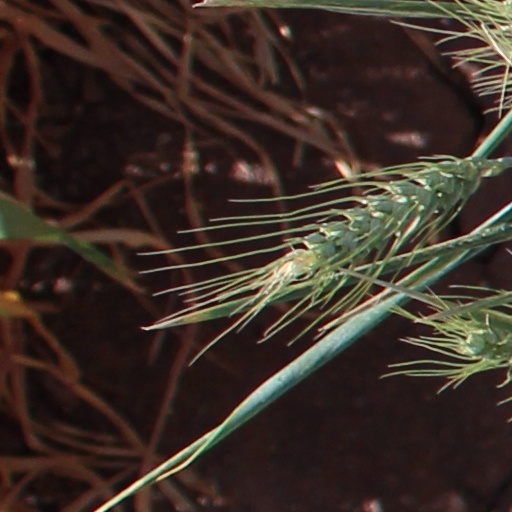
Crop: wheat